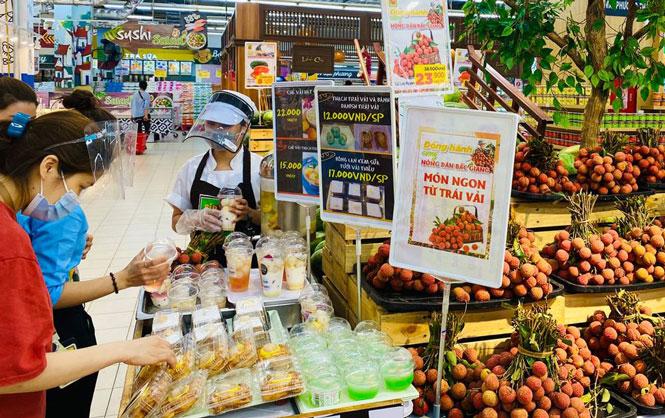
có nhiều chùm vải được bày bán ở trên kệ hàng